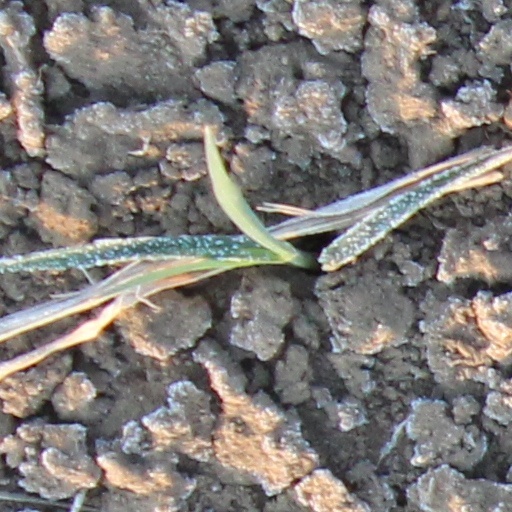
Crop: wheat